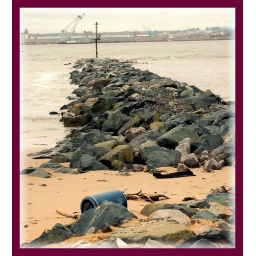
On the rocks at New Brighton, there are many birds which seemed to be camouflaged upon them....View Large.